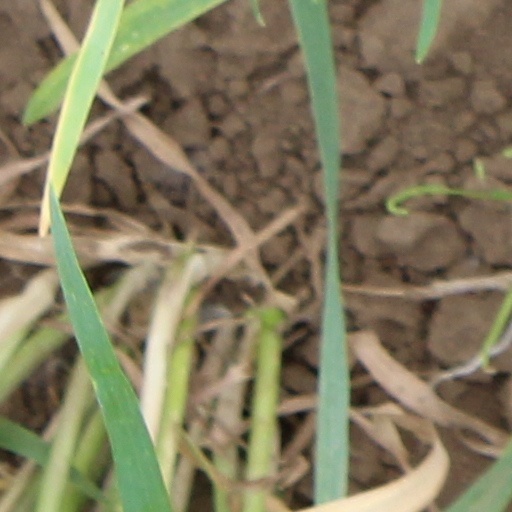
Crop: wheat